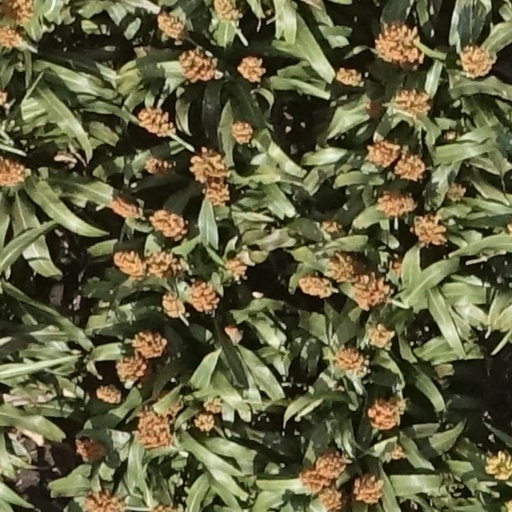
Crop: sorghum